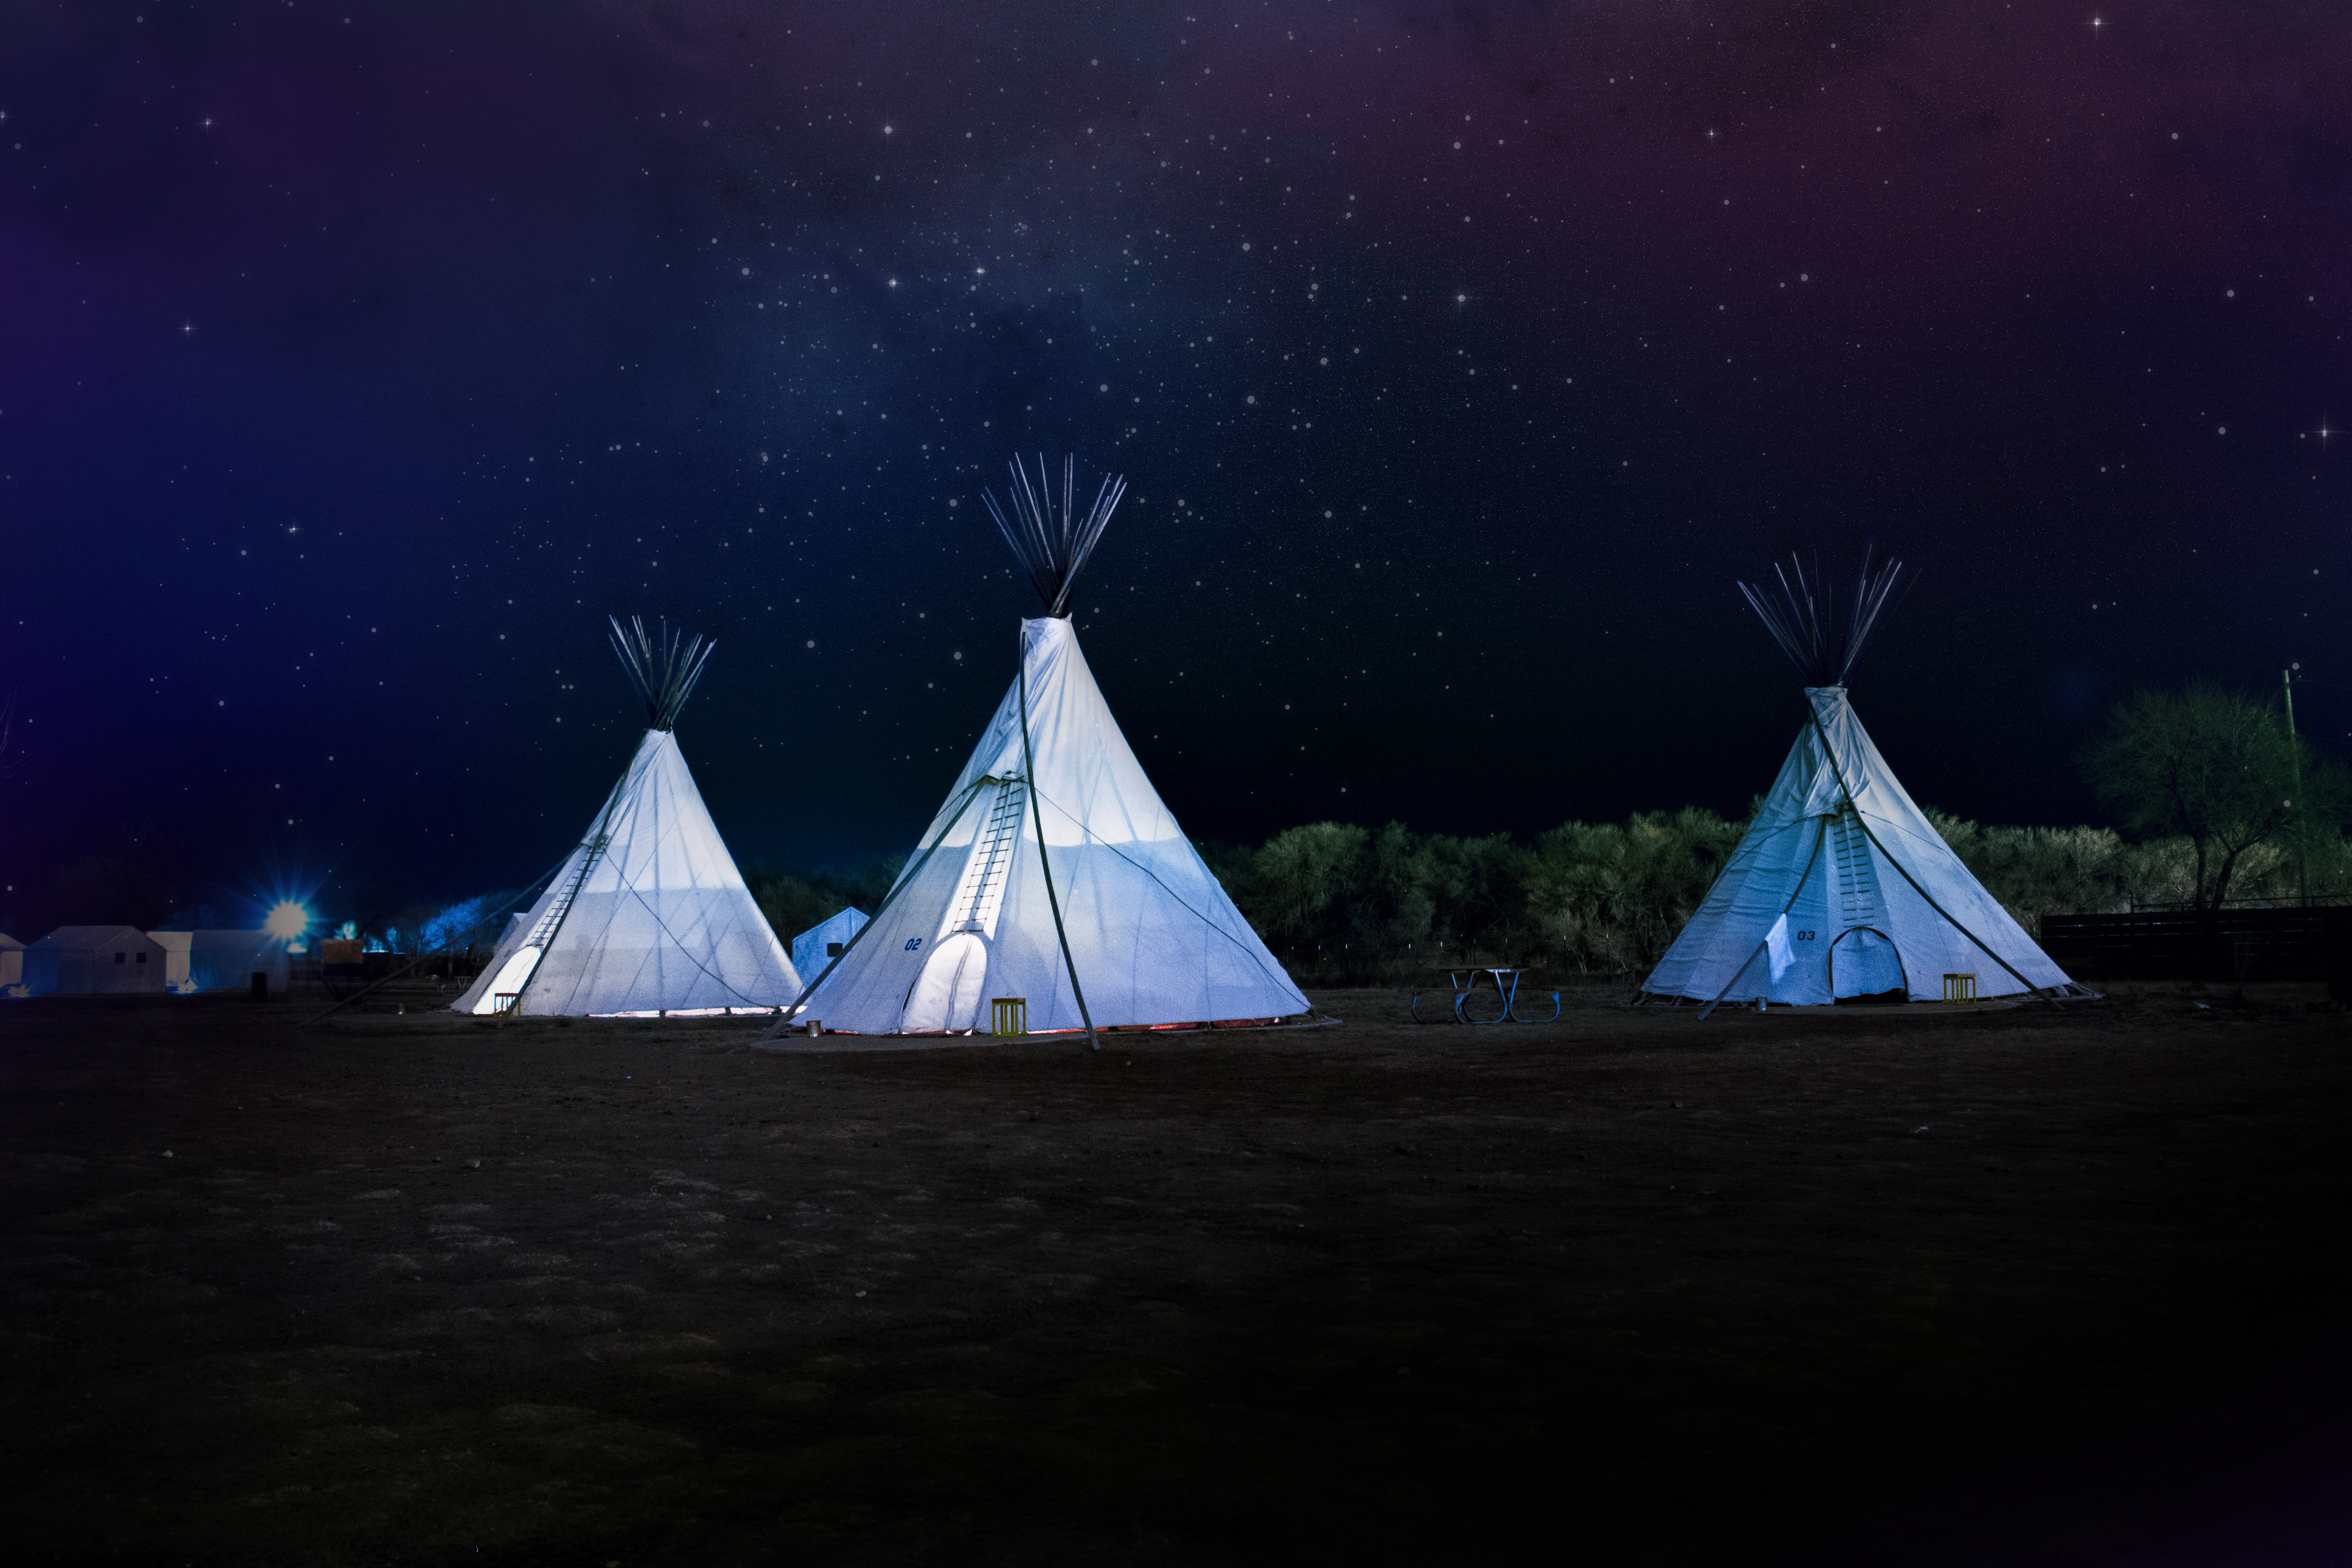
light, sky, night, sunlight, star, milky way, adventure, evening, reflection, darkness, blue, moonlight, camp, stars, teepee, tents, shape, astronomical object, tepee, atmosphere of earth, computer wallpaper